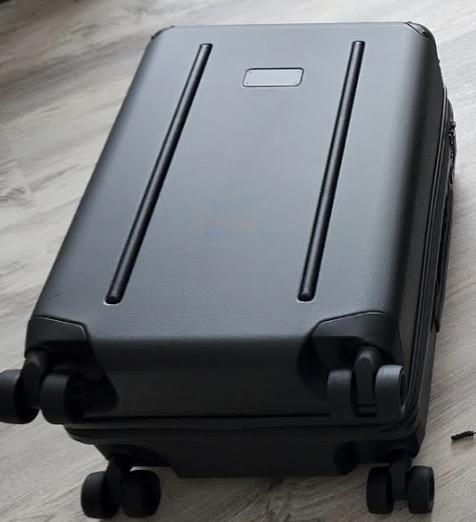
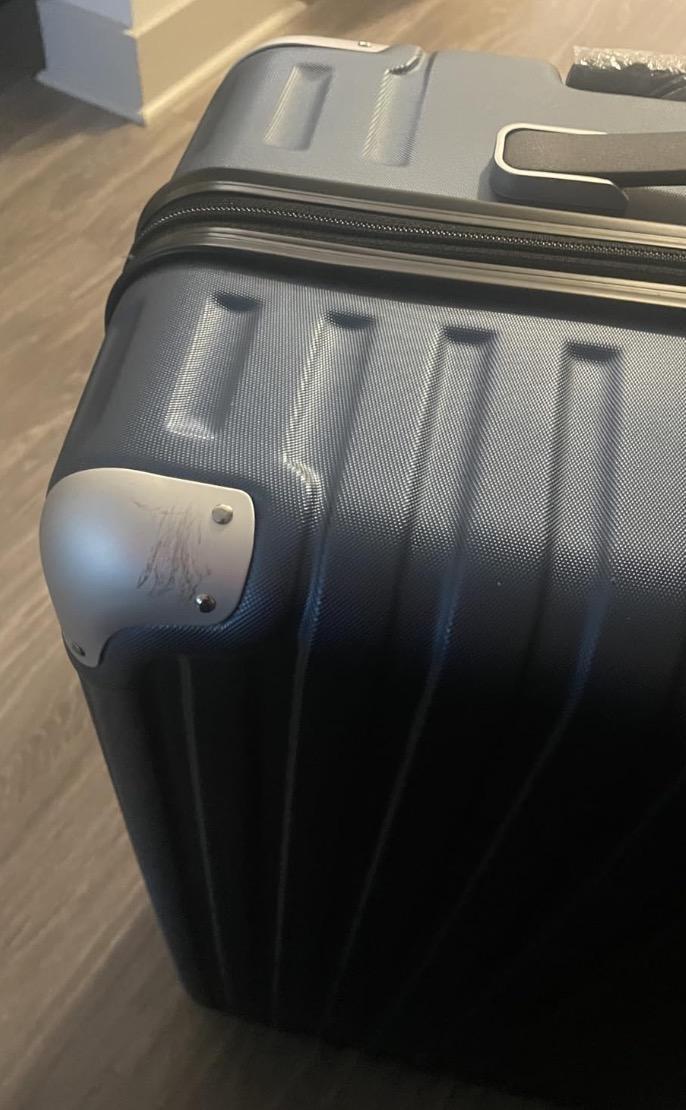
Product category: items_tea
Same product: no